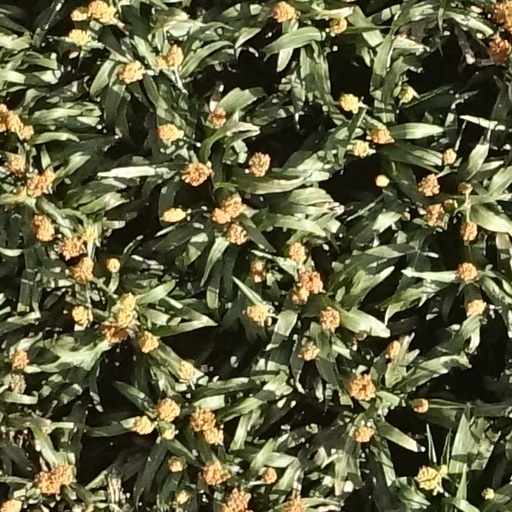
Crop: sorghum